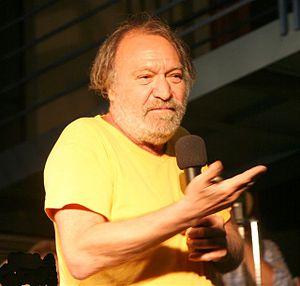
Carlo Monni est un acteur italien.